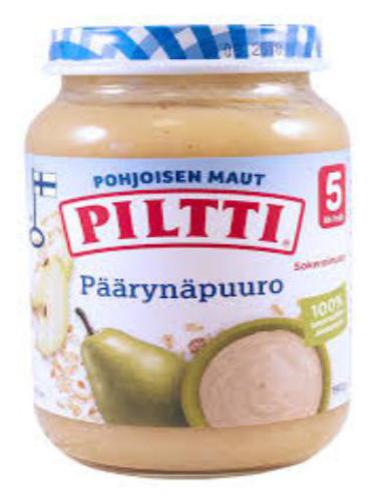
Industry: Food